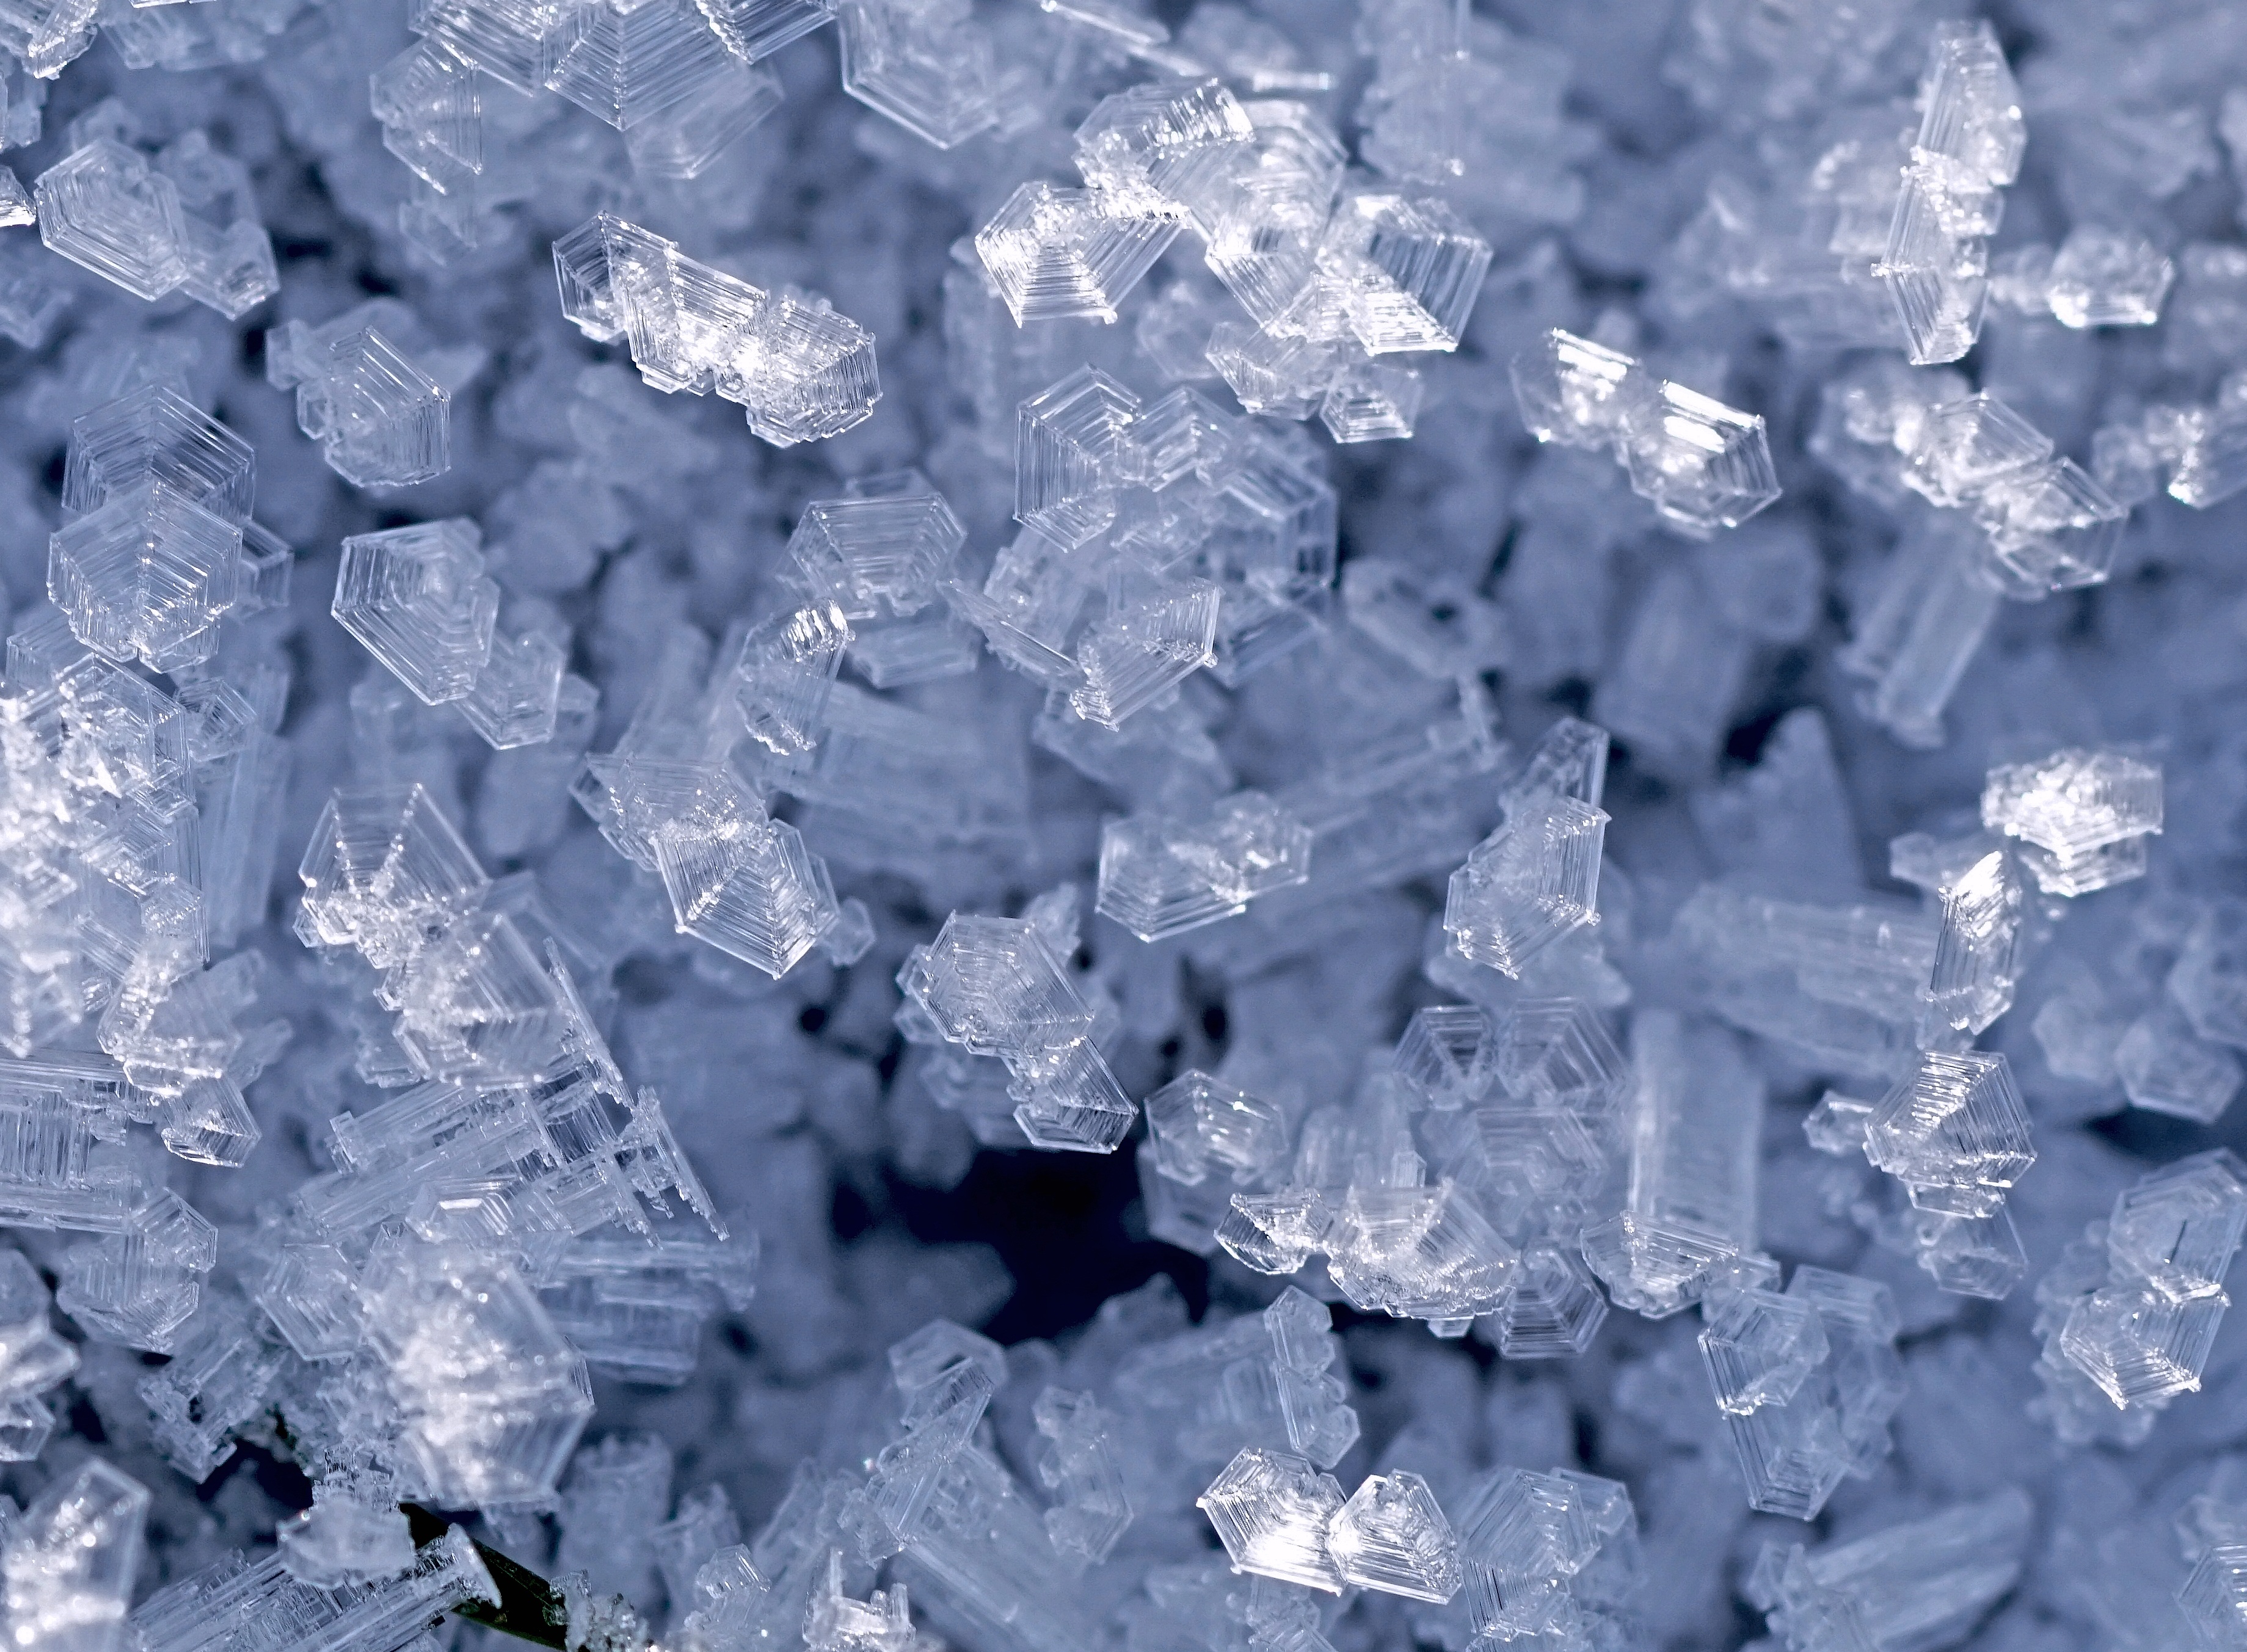
nature, snow, cold, winter, meadow, petal, frost, ripe, ice, frozen, mood, wintry, winter magic, hoarfrost, freezing, winter impressions, ice deposition, winter time